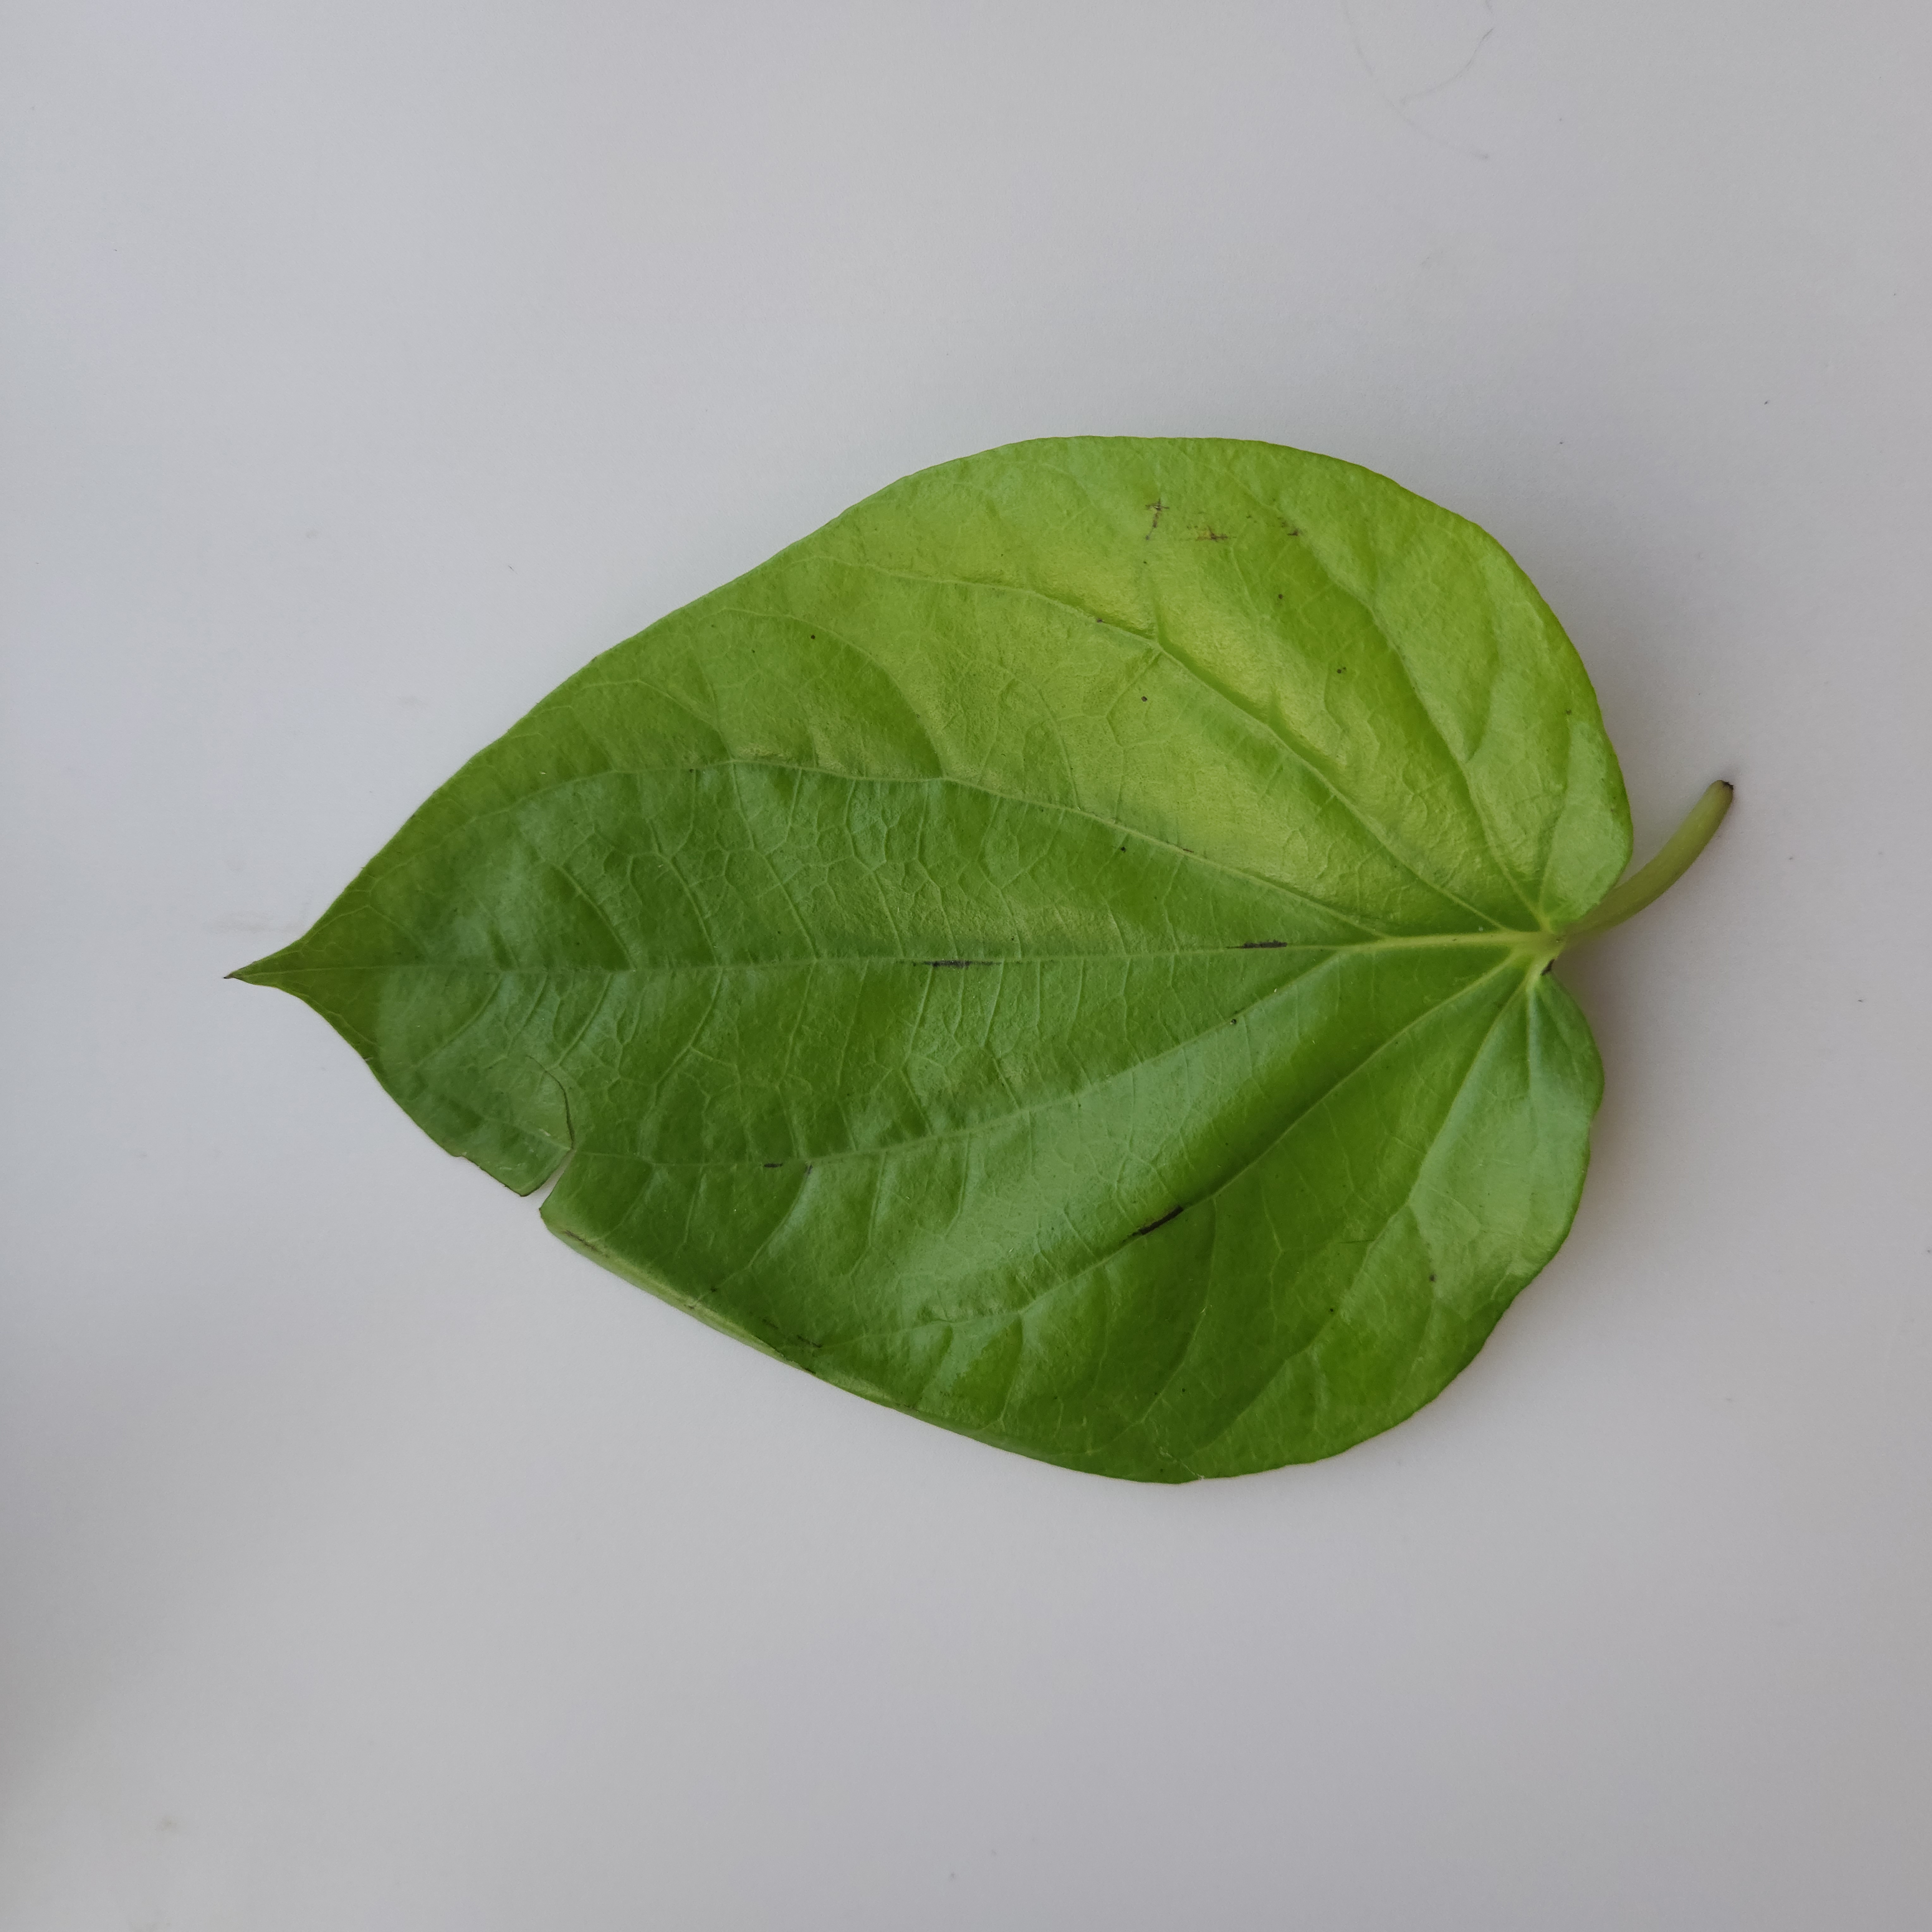
Label: Healthy